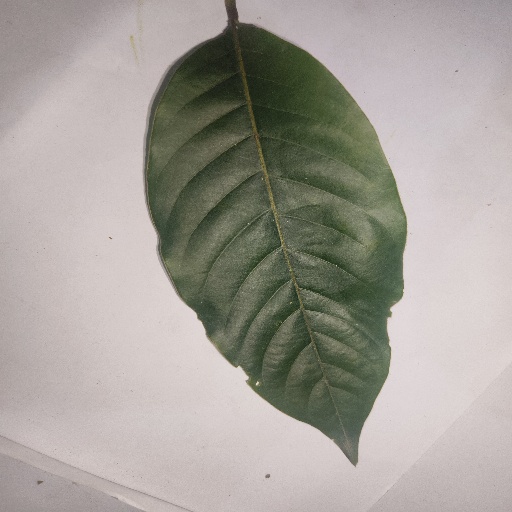
Species: HariTaki
Leaf condition: Healthy Leaf